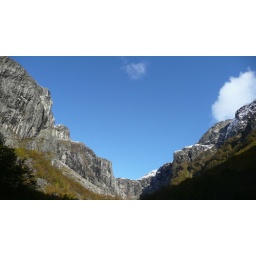
Blue sky over the mountains